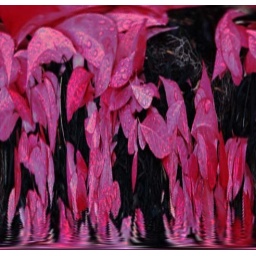
pink leaves on black mulch in the rain